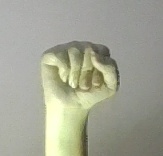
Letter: saad